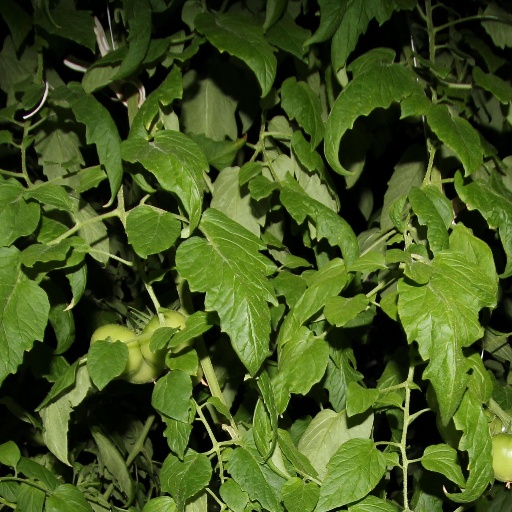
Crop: tomato